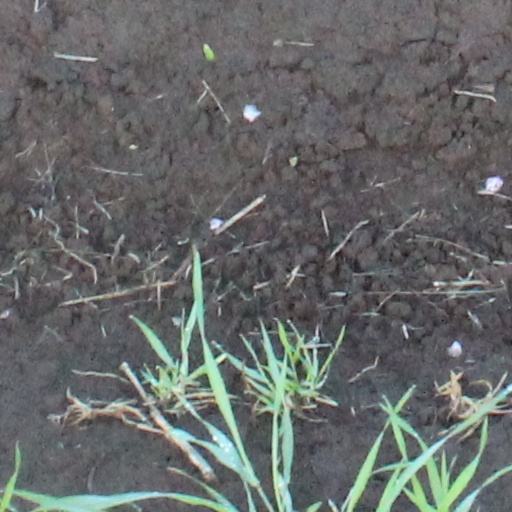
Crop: wheat